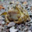
Label: frog